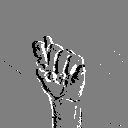
ASL letter: t